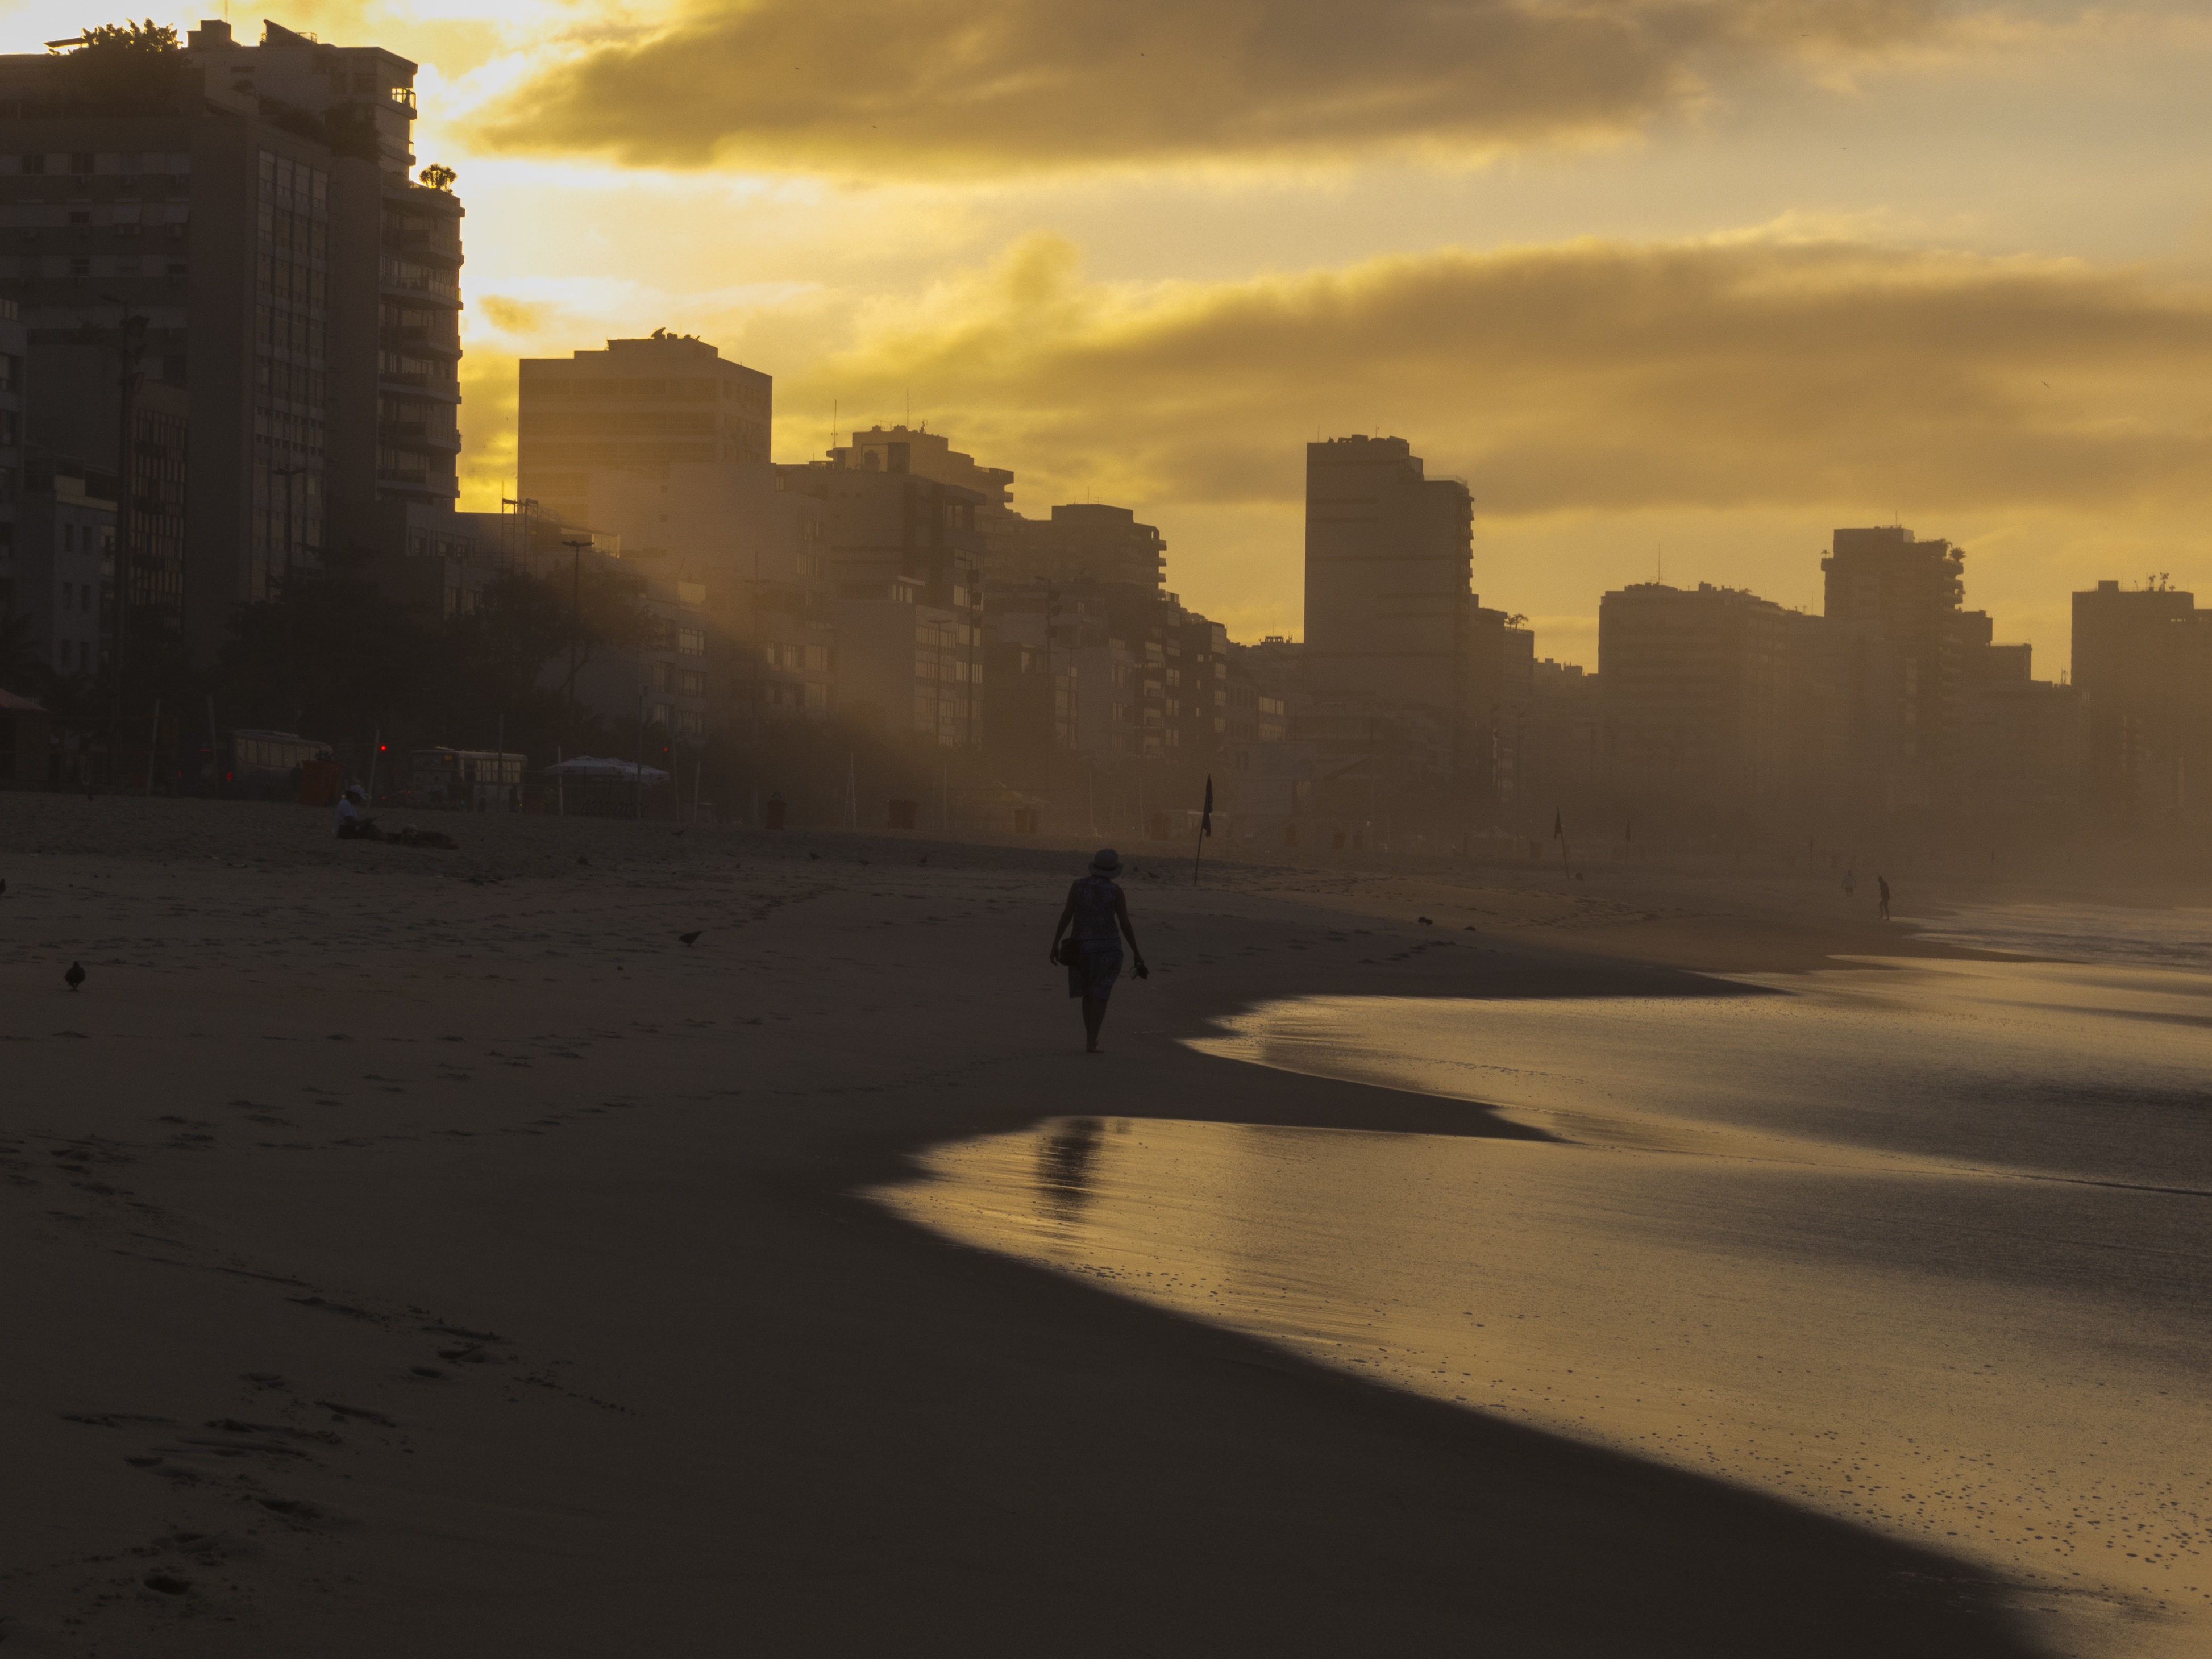
beach, sea, coast, water, outdoor, sand, ocean, horizon, cloud, sky, sun, sunrise, sunset, skyline, sunlight, morning, dawn, urban, summer, travel, dusk, evening, scenic, tropical, seascape, shadow, america, haze, south, latin, rio, copacabana, brazil, brazilian, janeiro, destination, ipanema, leblon, outdor, atmospheric phenomenon